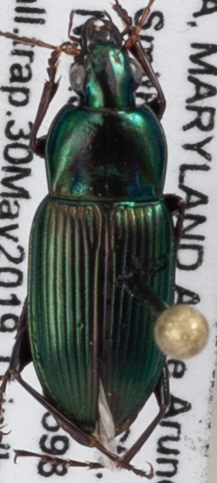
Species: Poecilus chalcites
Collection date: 2019-05-30
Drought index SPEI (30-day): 1.13
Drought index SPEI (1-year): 2.09
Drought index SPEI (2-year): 1.69